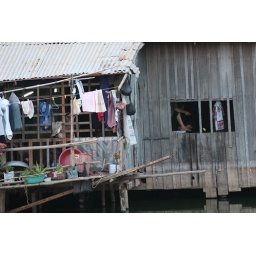
A person sits in the window of a shack built on the shore of the lake in Phnom Penh, Cambodia.